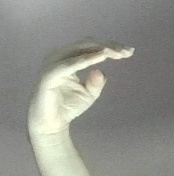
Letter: jeem